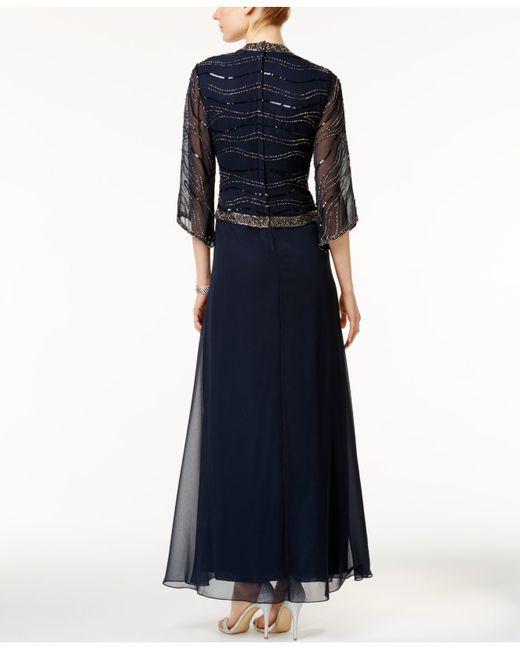
Schwarzes Kleid im Netzdesign für Frauen